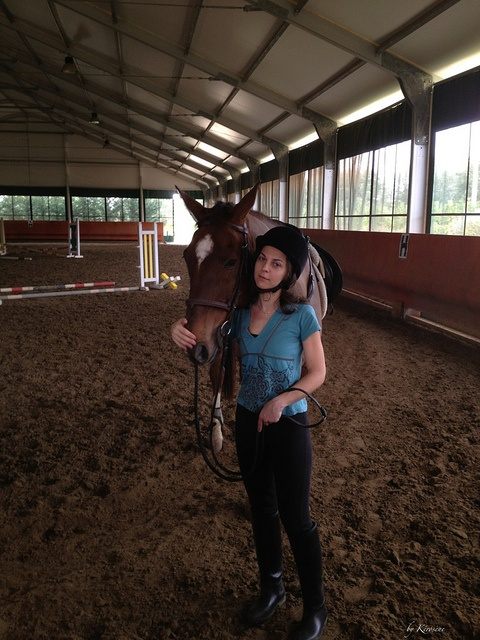
A woman hugging a horse inside of a building.
A young woman standing in front go a brown horse holding it's bridle.
A girl is standing with a horse in an arena.
This is a girl holding a horse's head over her shoulder.
a woman stands next to a horse in riding gear